Anoplotherium

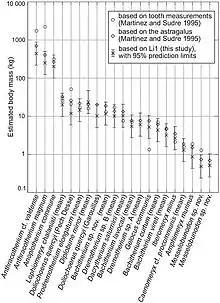
Estimated body masses (kg) of Palaeogene artiodactyls based on recalculated trochlear widths (Li1) in comparison to estimates from Martinez and Sudre (1995)

In 2022, Weppe calculated the body mass of "A. commune", yielding . In 2023, Ainara Badiola et al. estimated that the weight of "Anoplotherium" ranges between and . In their calculations, "A. laurillardi" was the smaller anoplotheriid that weighed on average . "A. latipes" was larger and has an average weight estimate of , and "A. commune" has the heaviest weight estimates at .